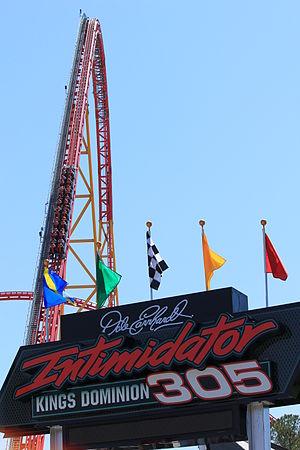
Intimidator 305 sont des giga montagnes russes du parc Kings Dominion, situé à Doswell, en Virginie, aux États-Unis.
Sont considérées comme giga montagnes russes les installations qui mesurent entre 300 et 399 pieds.
Ces différentes listes sont non exhaustives.